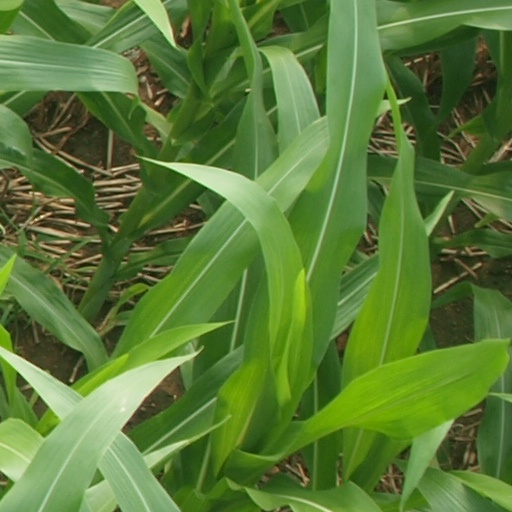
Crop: maize; corn